Forrest Lasso

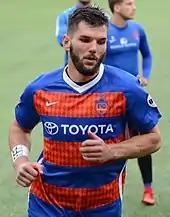
Lasso wearing an "F.F.F." wristband while warming up for a 2018 match

Lasso signed with FC Cincinnati ahead of the 2018 USL season. He earned 29 appearances and 3 goals through his spell there. He was named USL Defender of the Year 2018, USL Best XI 2018 and played the most minutes for FC Cincinnati in their 2018 USL winning season.